Låtfiol

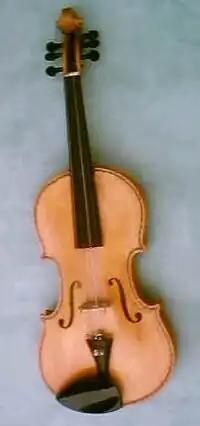

Låtfiol is an expression and concept that originates from the 1980s when Swedish folk musicians became more interested in violins with sympathetic strings and were trying to find a Swedish equivalent to the Norwegian hardanger fiddle. The Norwegian violin maker Kåre Leonard Knutsen built a number of instruments for Swedish musicians, some were copies of older instruments with 8 sympathetic strings in Swedish museums (i.e. double-deckers), but even more of Knutsen's instruments were provided with two sympathetic strings based on oral sources that such things would have occurred in Sweden in the past. It is in particular violins with two resonant strings that have been called låtfiol by some, but the term is far from widespread. The oral sources for the existence of violins with two sympathetic strings have not been verified, however, more and more double-deckers have appeared, even those with less than 8 sympathetic strings but in those cases either 6 or 4 sympathetic strings. There are written sources about Swedish violins with sympathetic strings but all those instruments have more than two sympathetic strings.